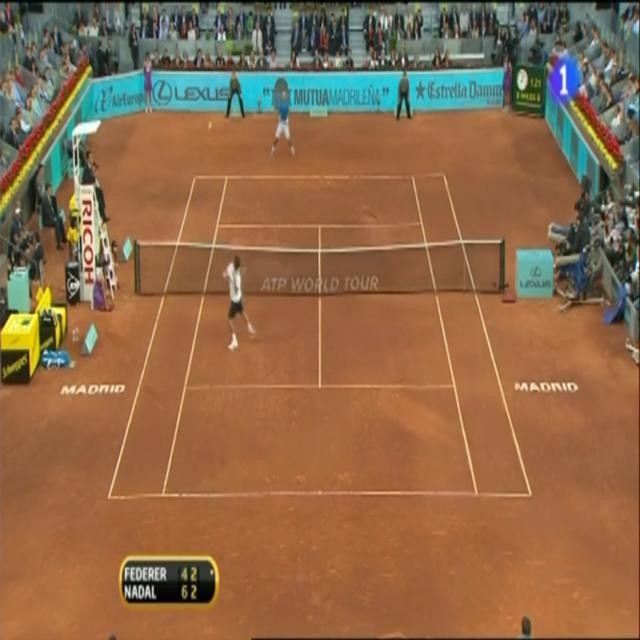
Player A is at the net and the player B is standing even behind the baseline of the tennis field.